Climate change in New Jersey

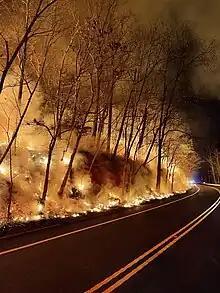
Kanouse fire near West Milford, 2023

As of 2013, "[n]ine of the ten warmest calendar years on record have occurred since 1990 and the five warmest years have occurred since 1998, consistent with the long-term upward trend of per century."